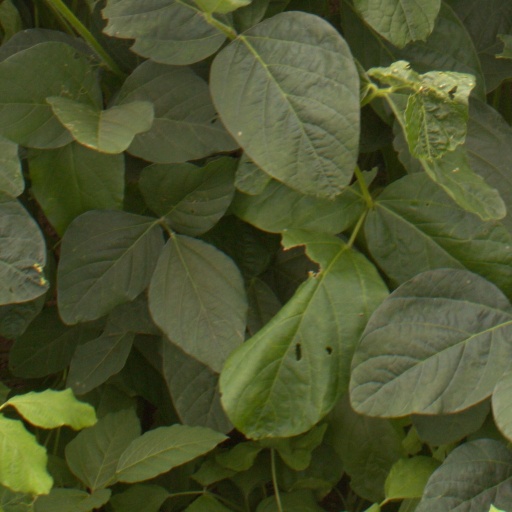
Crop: soybean